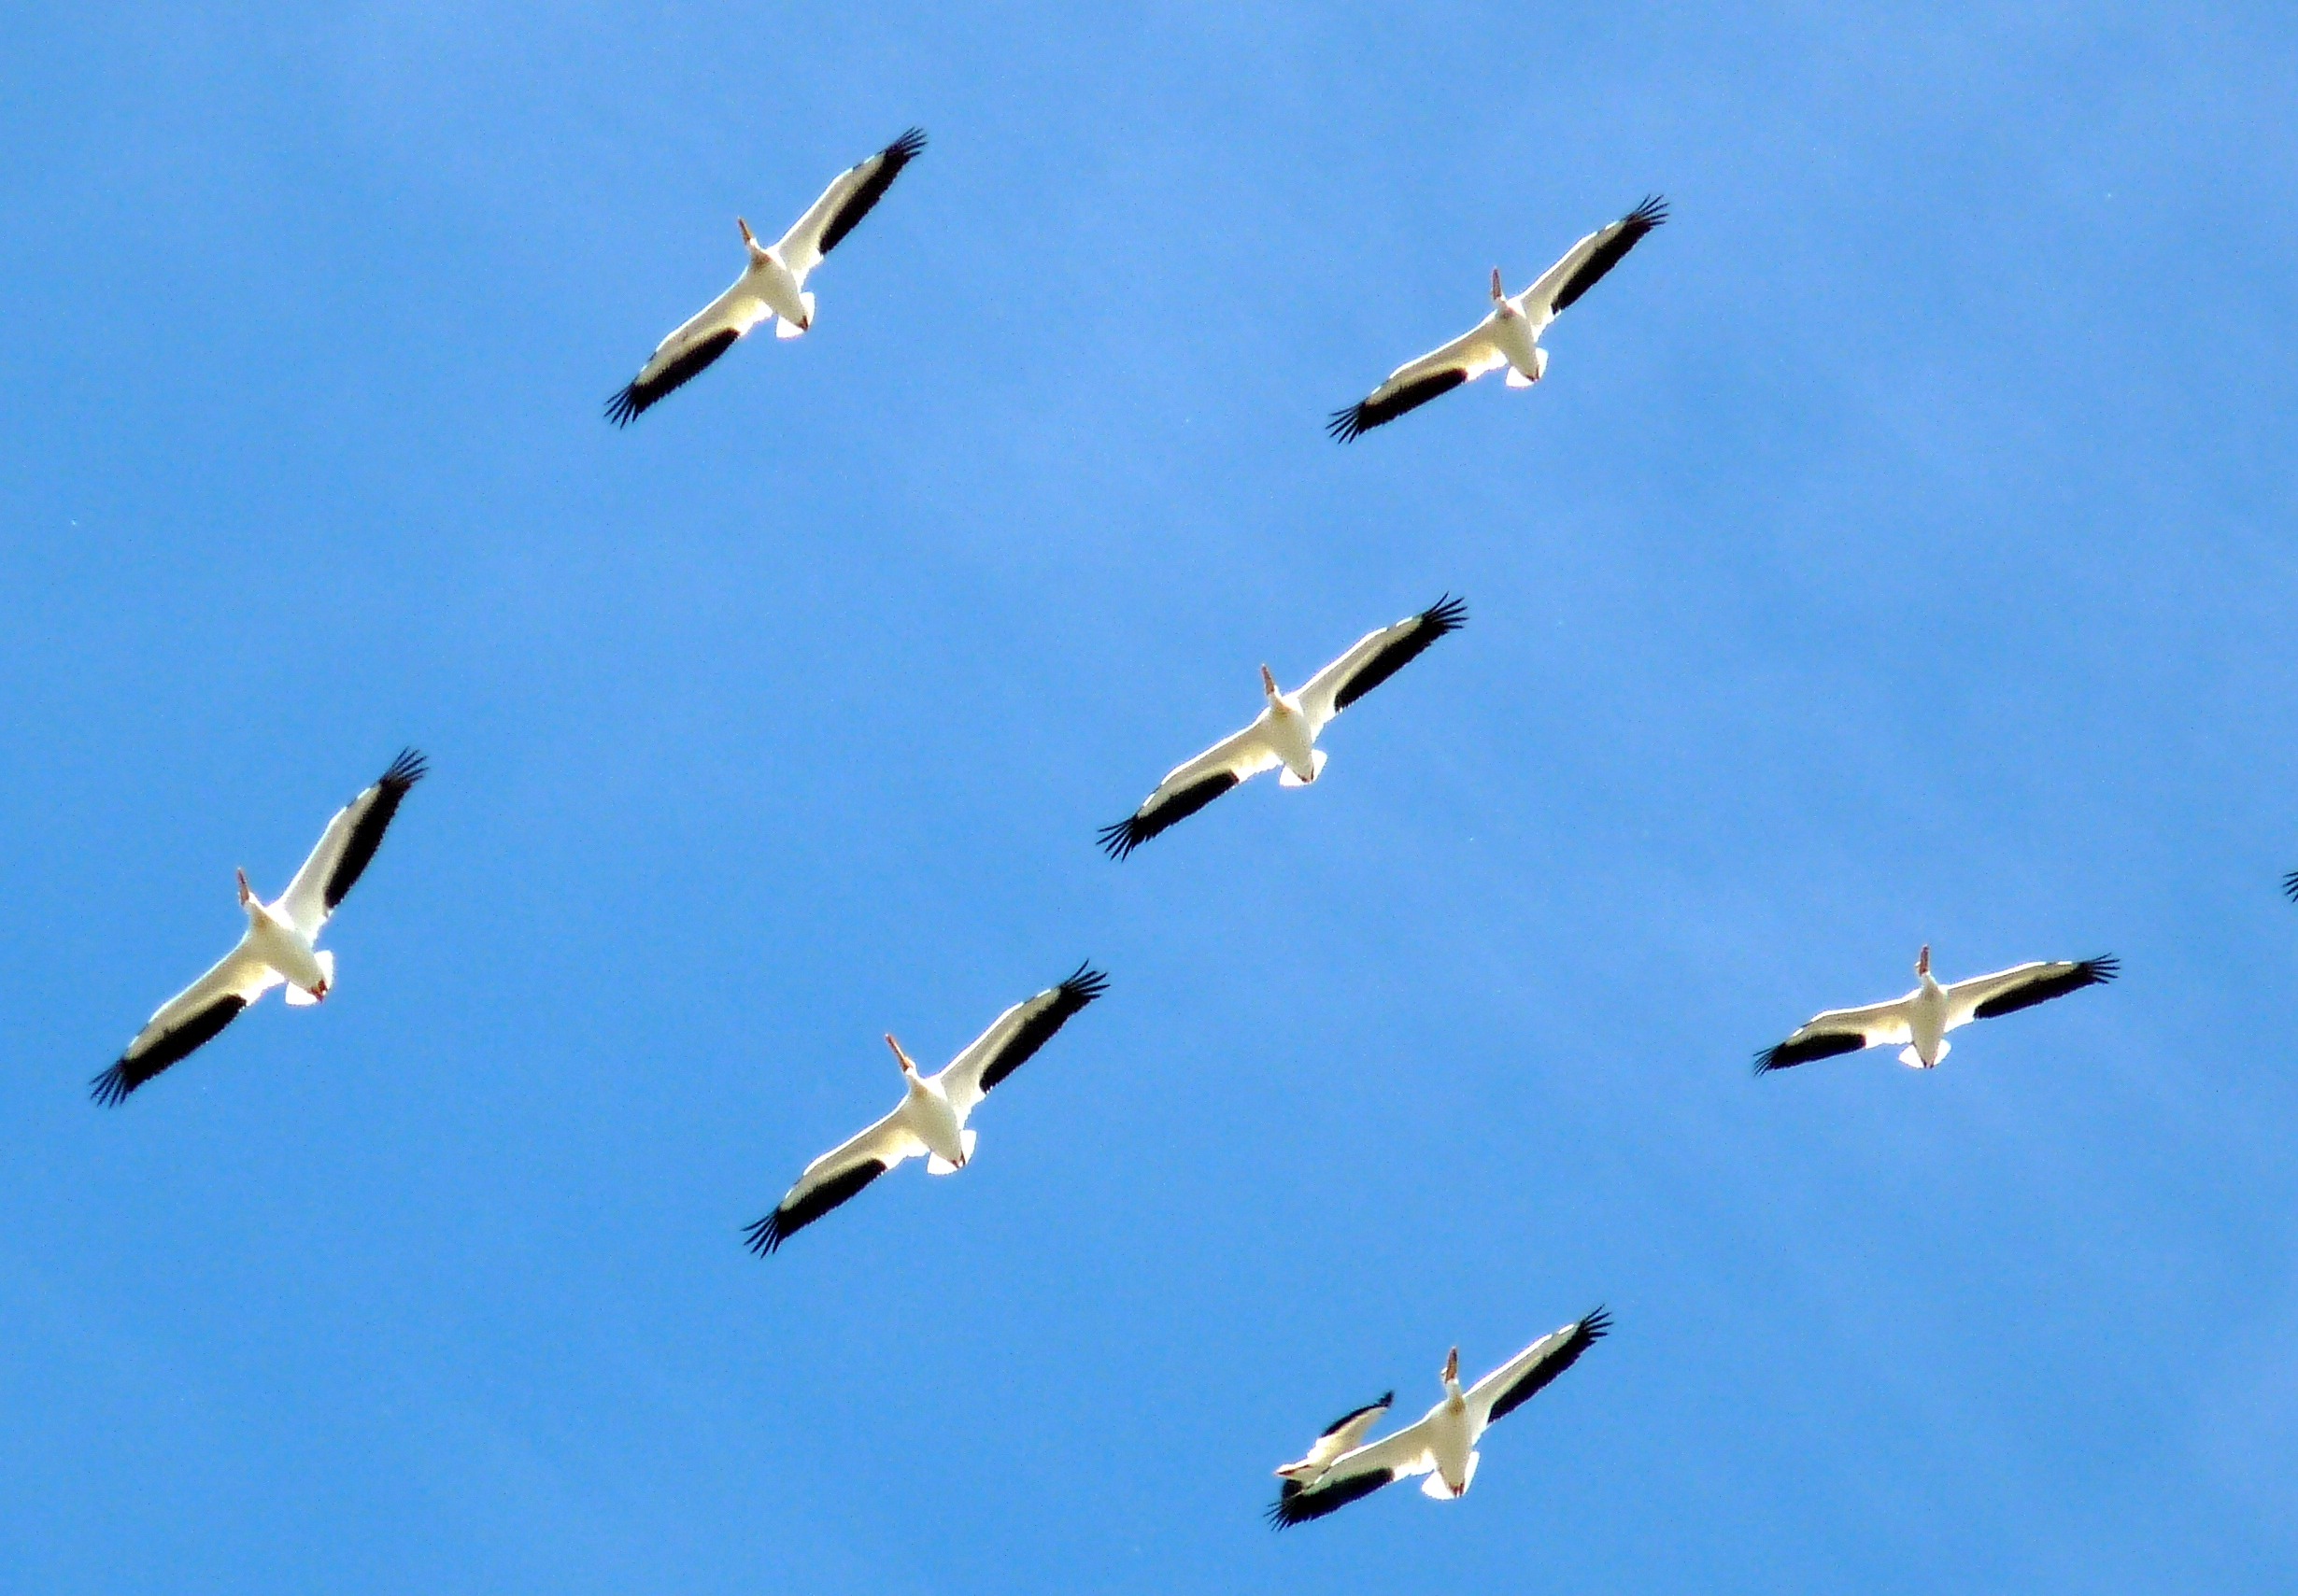
bird, wing, seabird, airplane, formation, vehicle, aviation, flight, majestic, birds, family, animals, vertebrate, pelicans, canard, bird migration, graceful, air force, atmosphere of earth, animal migration